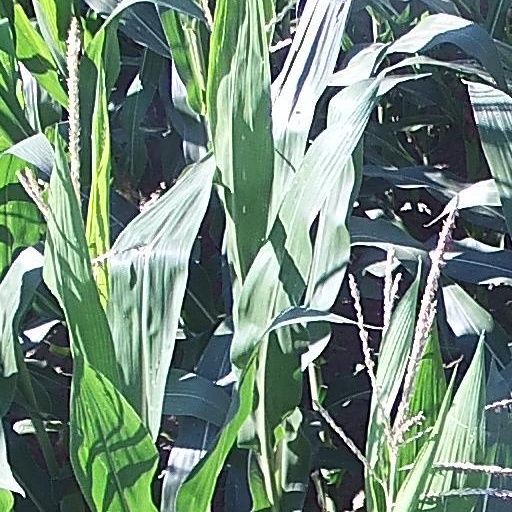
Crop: maize; corn